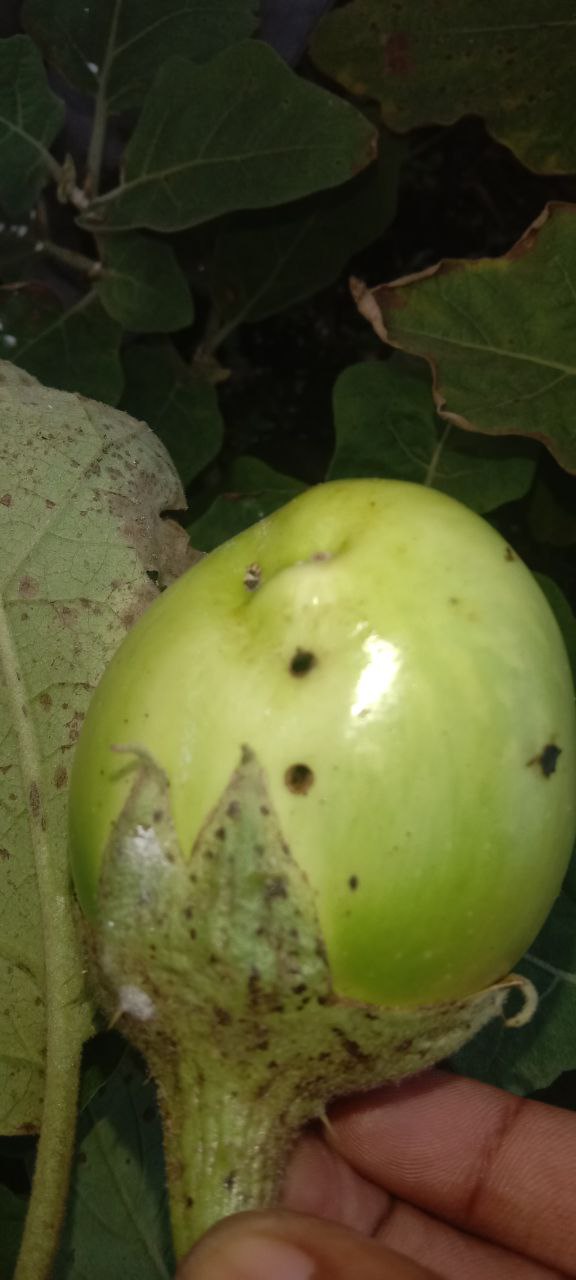
Label: Shoot and Fruit Borer